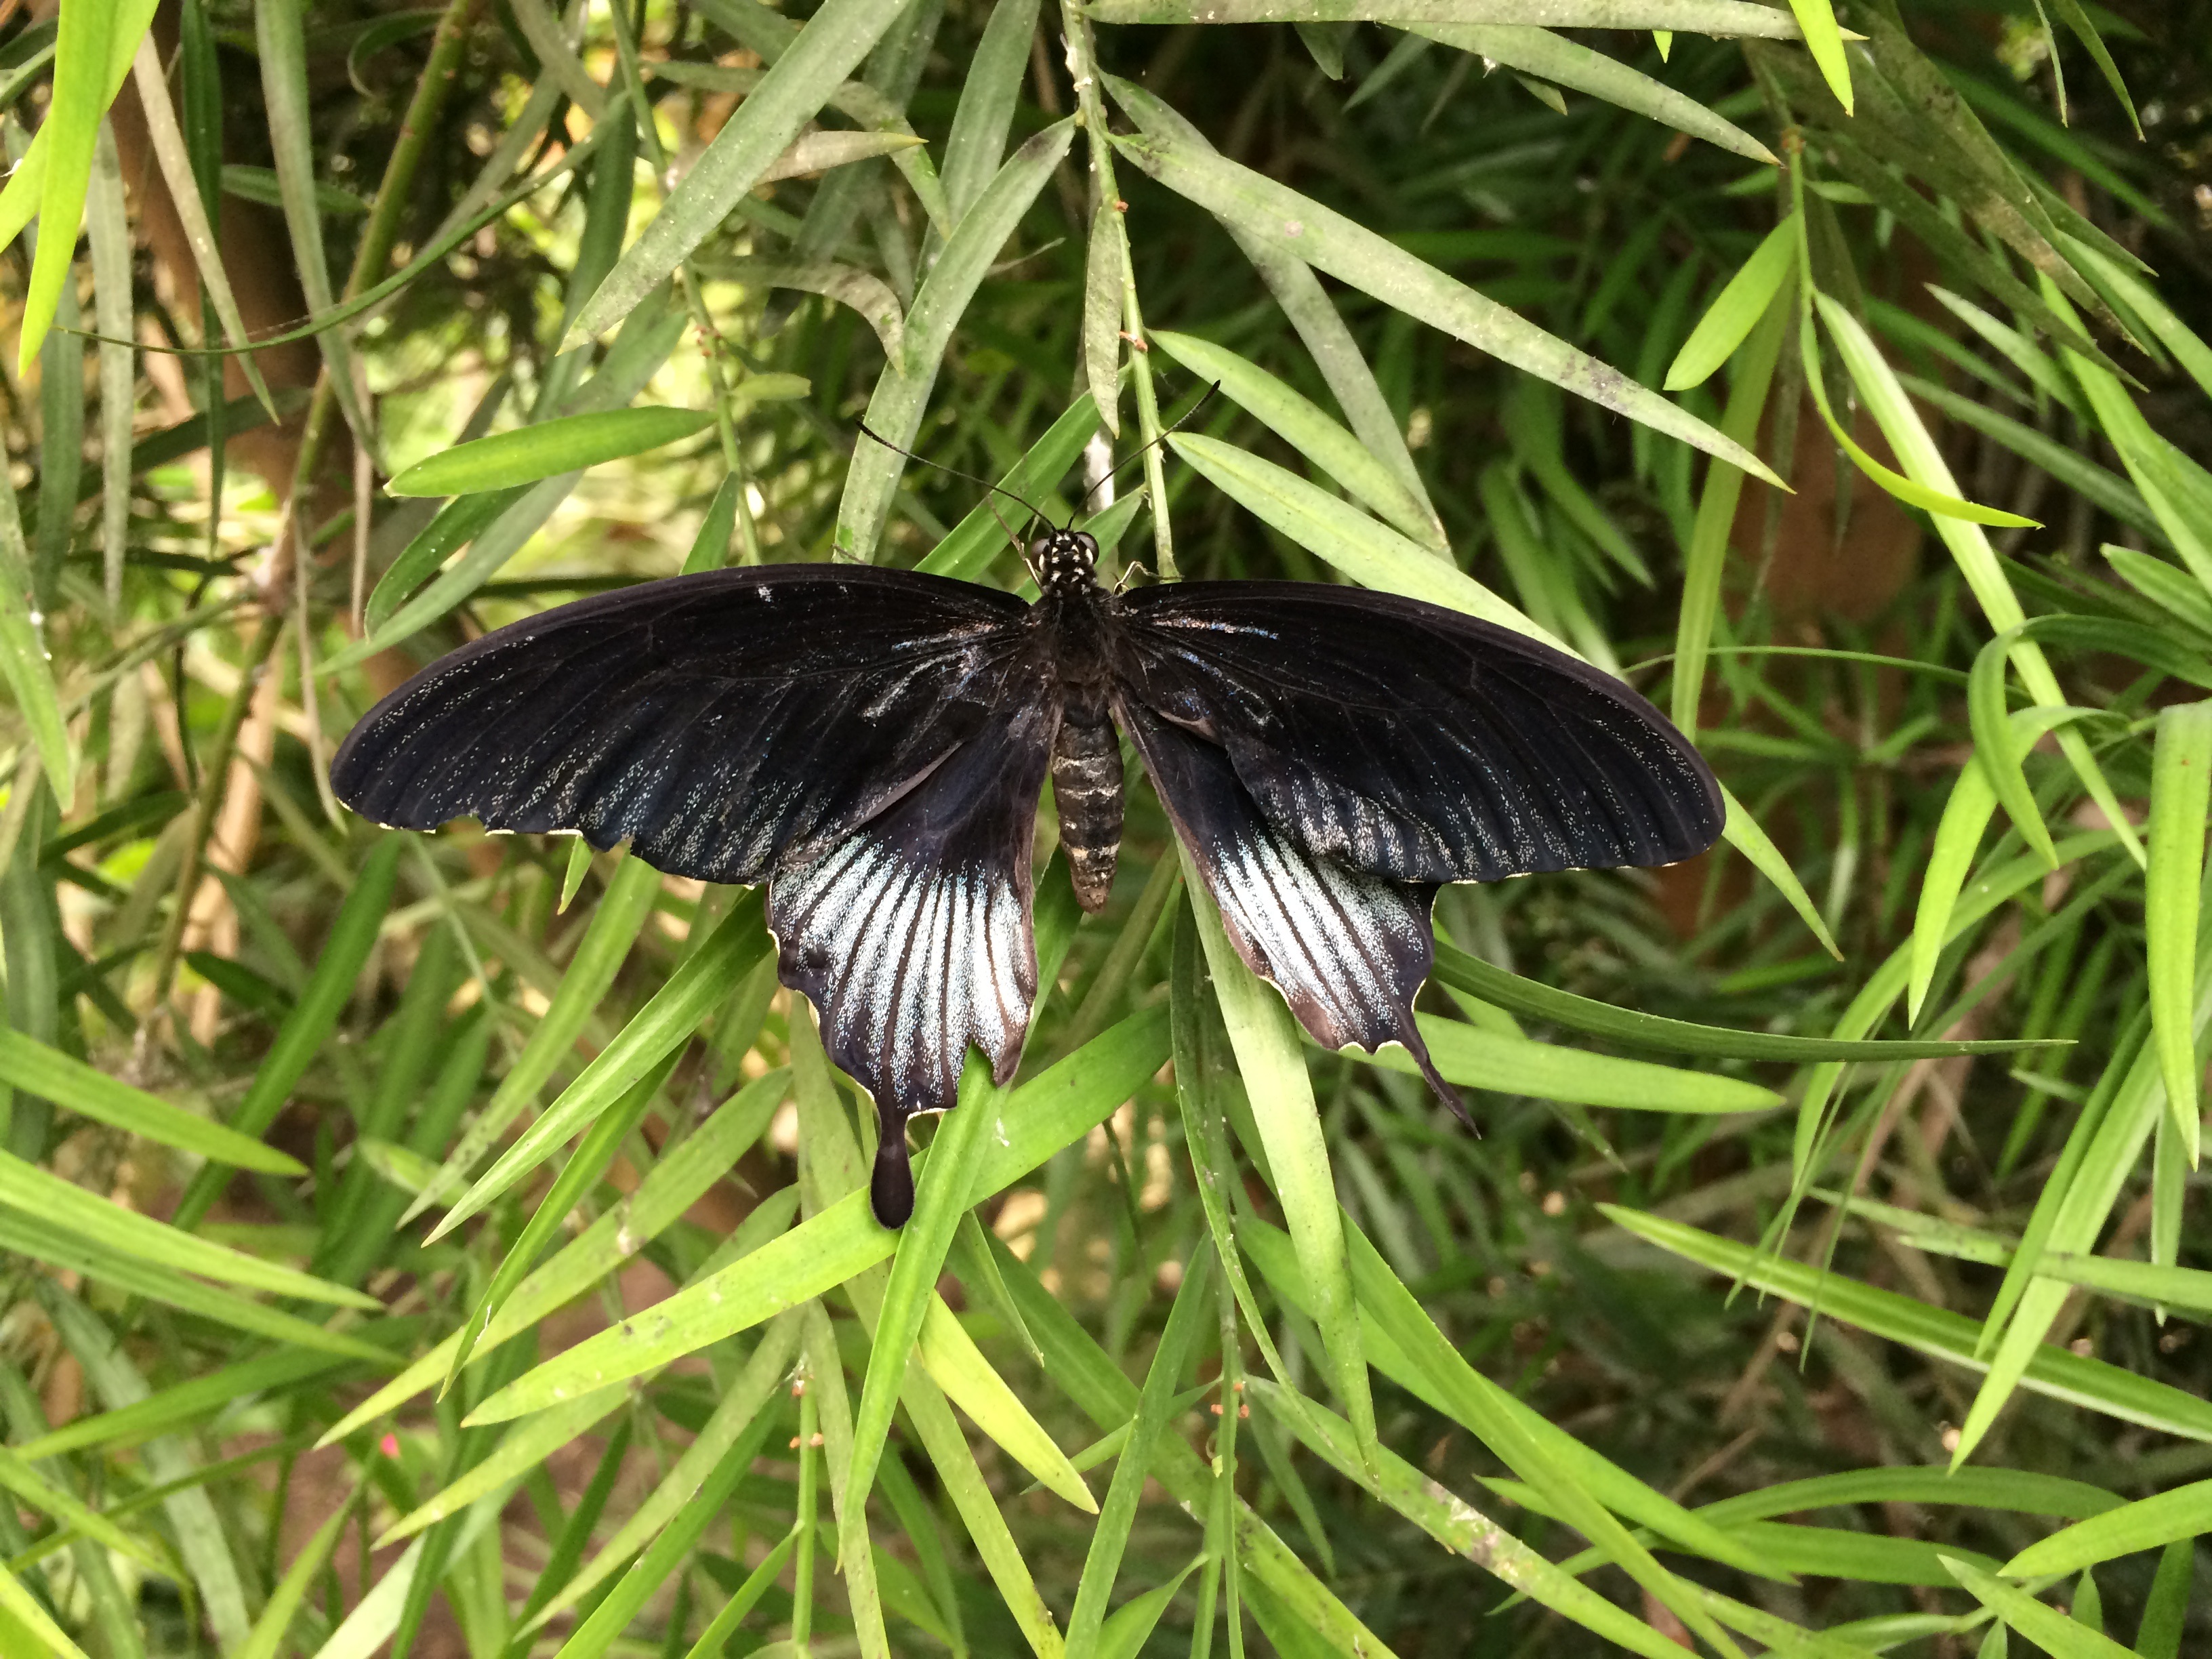
nature, grass, wing, prairie, flower, animal, wildlife, insect, botany, moth, butterfly, black, fauna, invertebrate, animals, macro photography, arthropod, pollinator, moths and butterflies, lycaenid